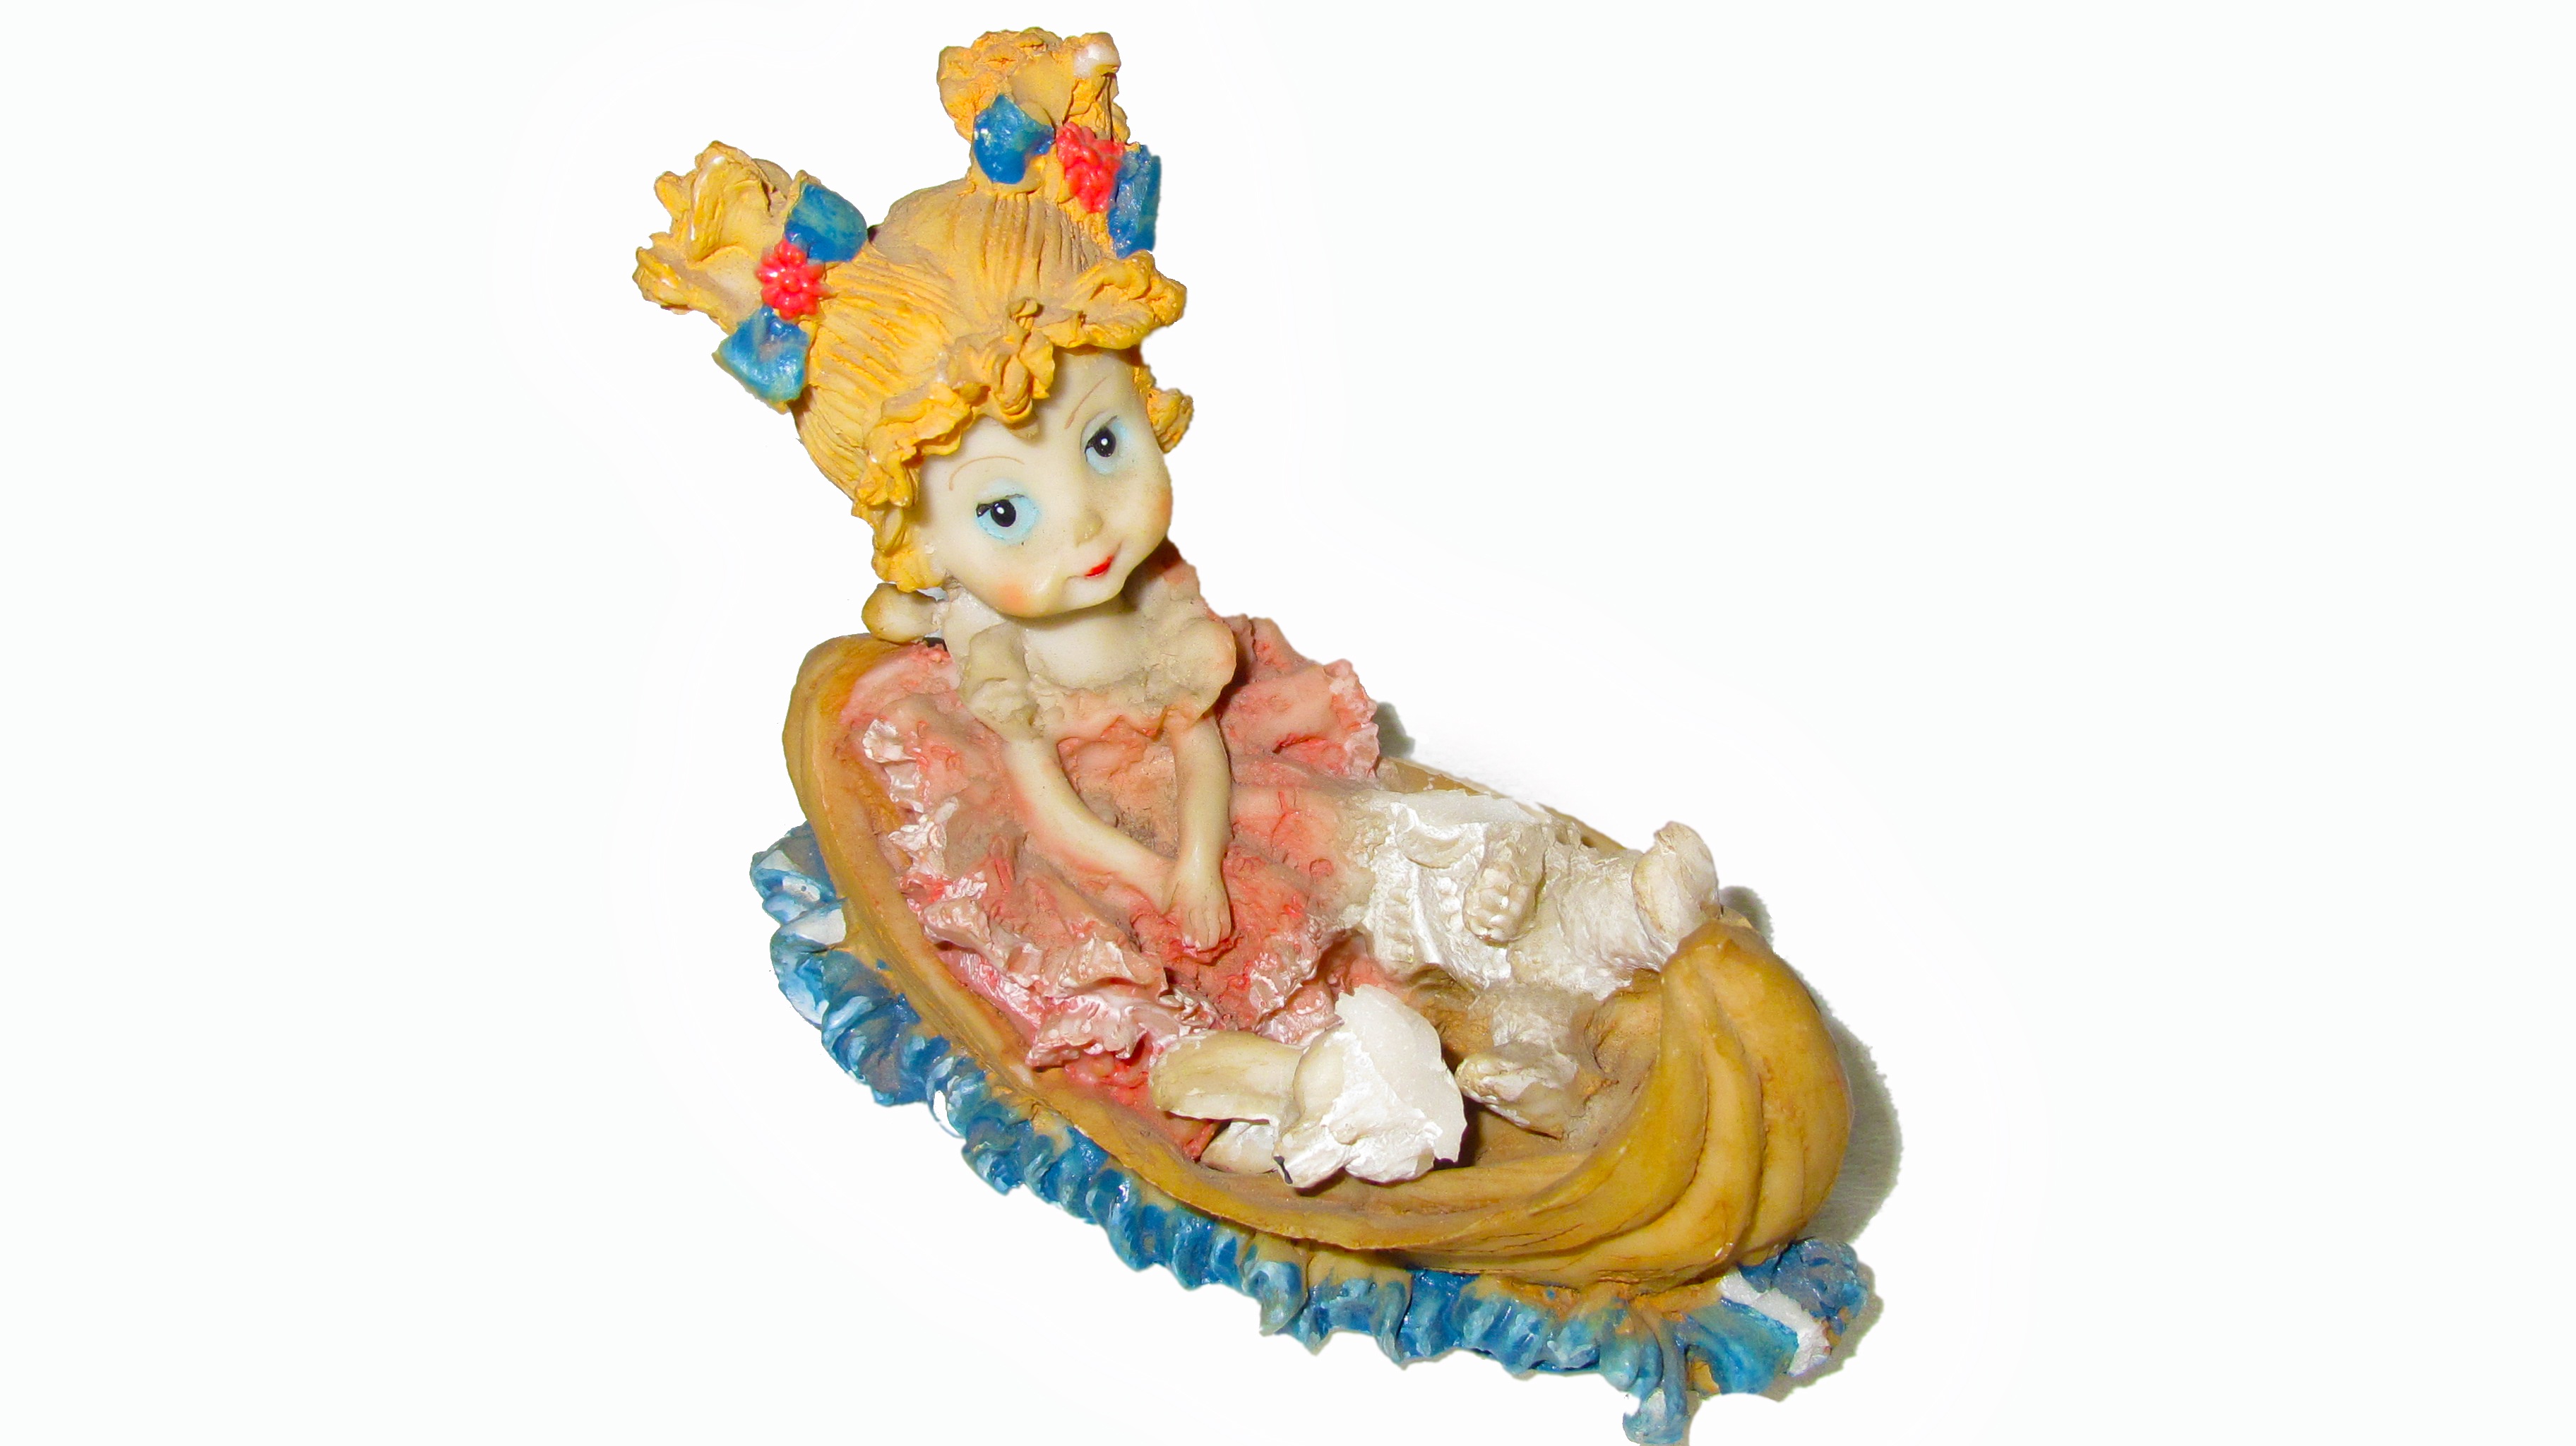
girl, kid, statue, decoration, toy, doll, figurine